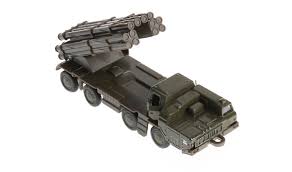
Label: BM-30